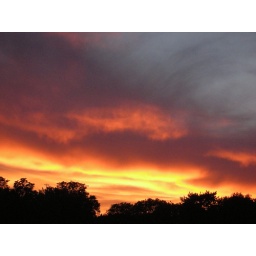
Sunset in a cloudy sky with black outline of trees below it.